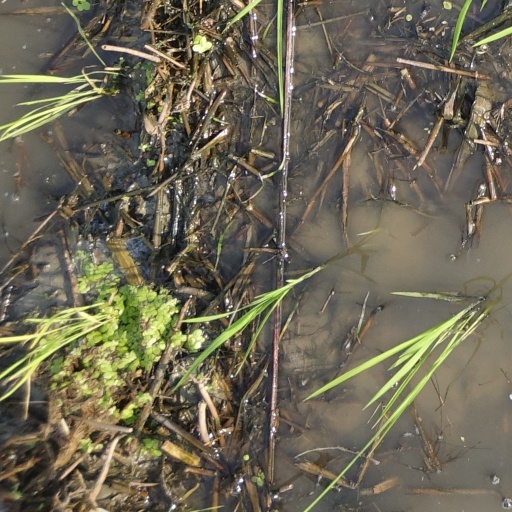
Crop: rice